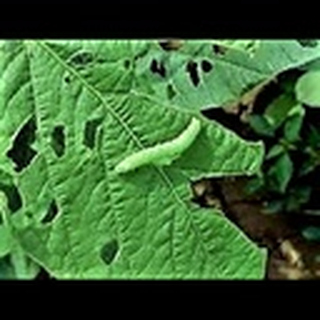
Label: cotton_army_worm